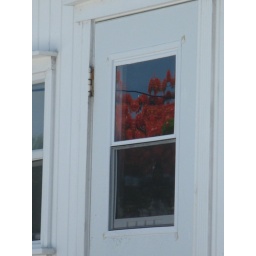
Reflection of a bright red blooming Poinciana tree noticed while swimming in the pool.